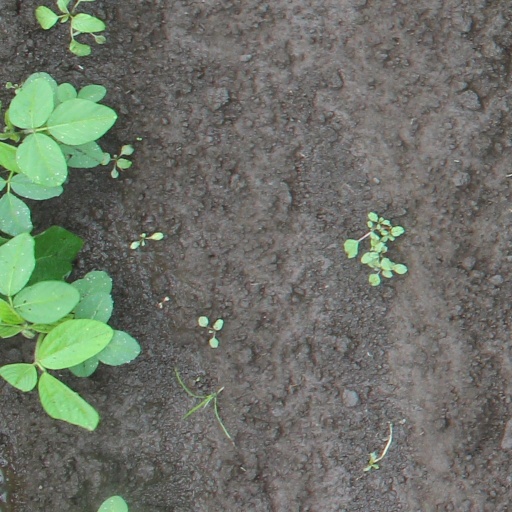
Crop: soybean